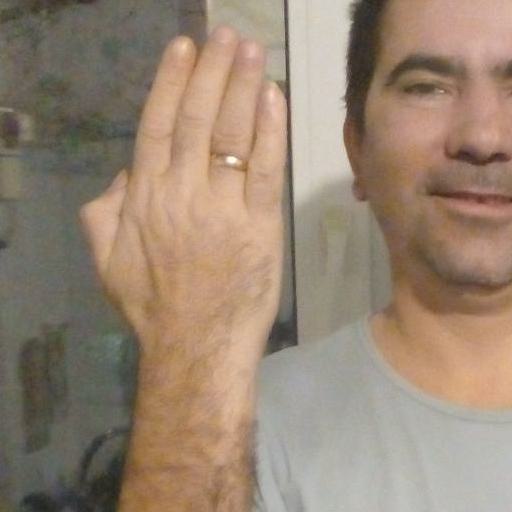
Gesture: stop_inverted